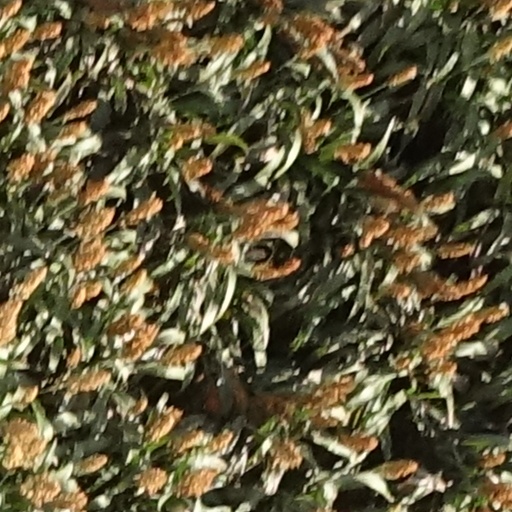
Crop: sorghum